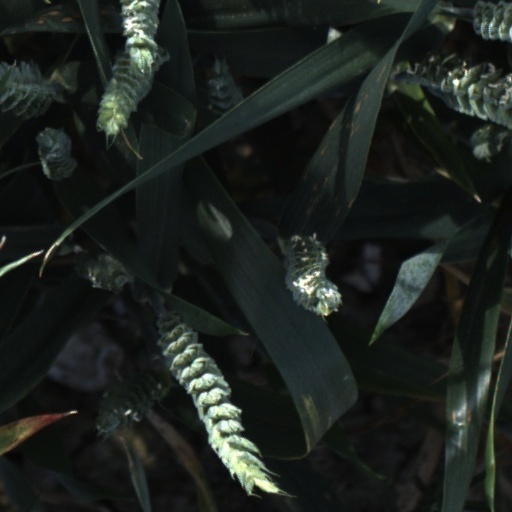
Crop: wheat